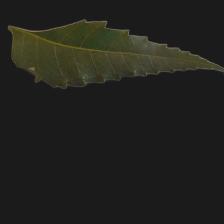
Plant: Neem